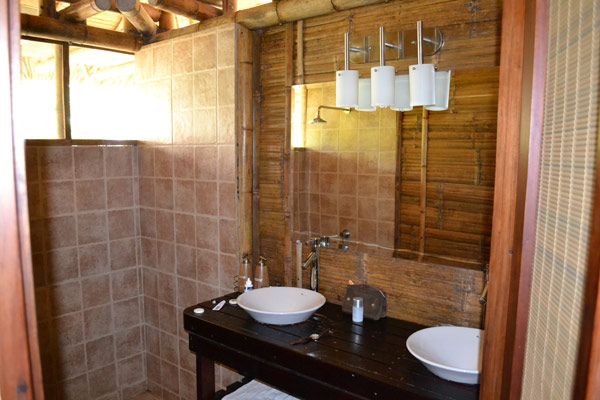
user: Given an image and a question. Answer the question in a short answer. Question: Would ajax or tide more likely be used to clean this? Short Answer:
assistant: ajax